Block House (restaurant)

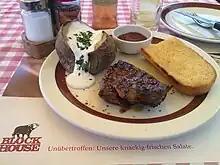
A Block House steak in Portugal

Block House AG is a restaurant chain based in Hamburg, Germany. Block House restaurants specialize in steaks.